Trinity

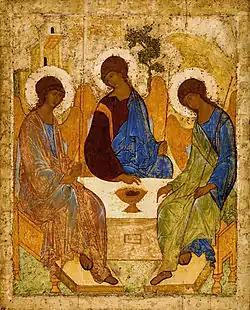
The Trinity by Russian icon painter Andrei Rublev, early 15th century.

The Trinity (from 'threefold') is the Christian doctrine concerning the nature of God, which defines one God existing in three, , consubstantial divine persons: God the Father, God the Son (Jesus Christ) and God the Holy Spirit, three distinct persons ("hypostases") sharing one essence/substance/nature ("homoousion").